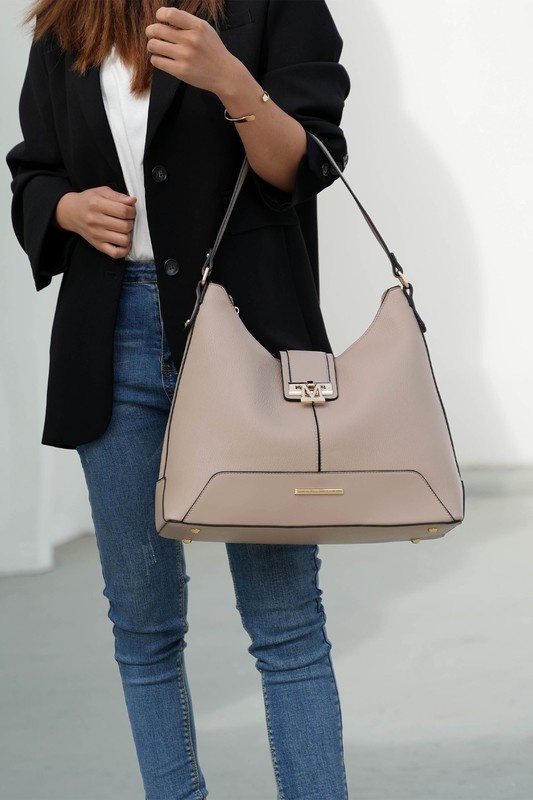
MKF Graciela Hobo by Mia K.
MKF Collection Graciela Hobo by Mia K. Stylish, Elegant, Modern, Functional, Durable, Eco-friendly, and High-Quality. -MEASUREMENTS: 16.5 in L x 13 in H x 6 in D -Handle Drop- 9 in -Wallet- 7.5 in L x 4 in H x 0.5 in D -Wristlet handle -6.5 in -Recommended Weight: 20 LB
Brand: MKF Collection by Mia K
Category: Apparel & Accessories > Handbags, Wallets & Cases > Handbags > Hobo Bags